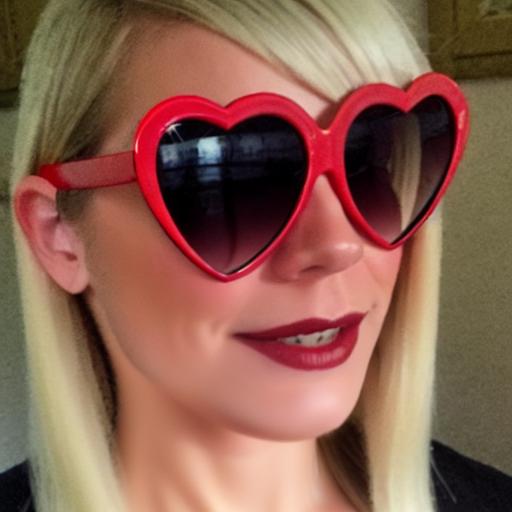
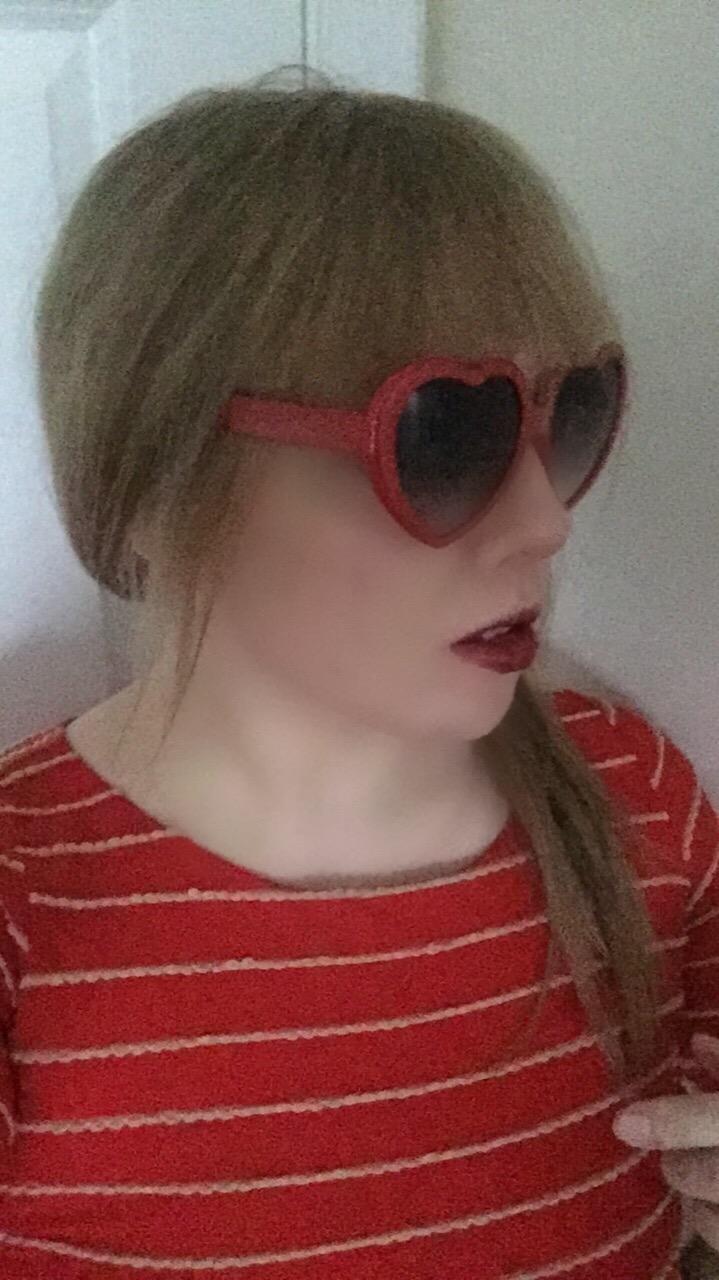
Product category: accessories_sunglasses
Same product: no